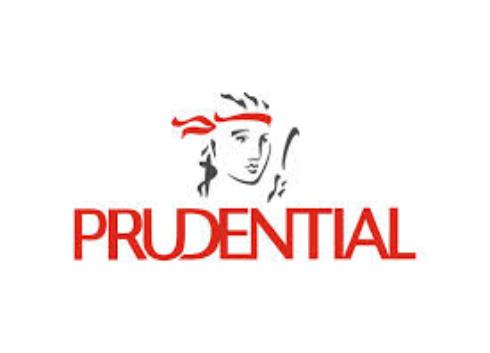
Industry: Others